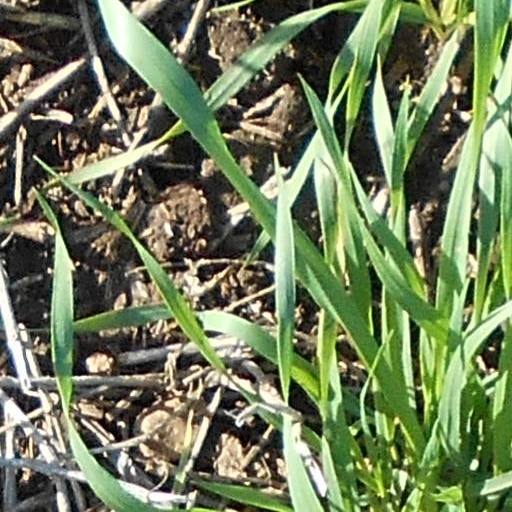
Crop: wheat